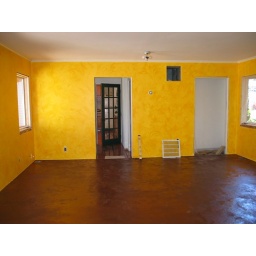
earth floor in office